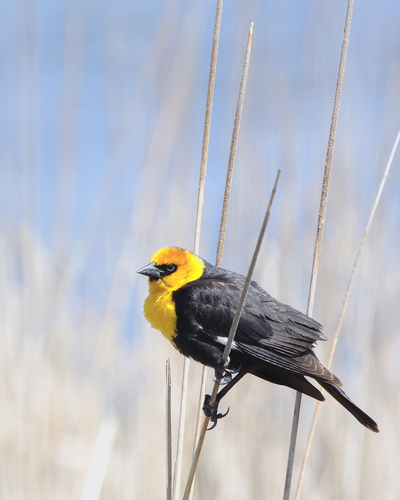
a yellow throat and crown with a black bill is what this small bird sports.
this black-feathered, black-footed bird has a distinctive yellow breast, nape, and head.
medium black bird with yellow head and breast, long black tarsus and medium to short black beak
this bird is black and yellow in color with a stubby beak, and black eye rings.
this majestic bird has a black body but sports bright yellow on its head and breast.
the is colorful bird has a yellow head and neck with a black body
this mostly gray colored small bird with a sharp black bill also features a bright yellow head and breast.
this particular bird has a belly that is black and a yellow throata bird with a black wings and rectrices, yellow throat and crown and the bill is short and pointed
this bird has wings that are black and has a yellow belly
Species: Yellow Headed Blackbird